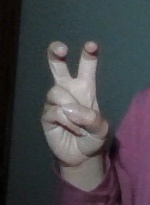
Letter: toot